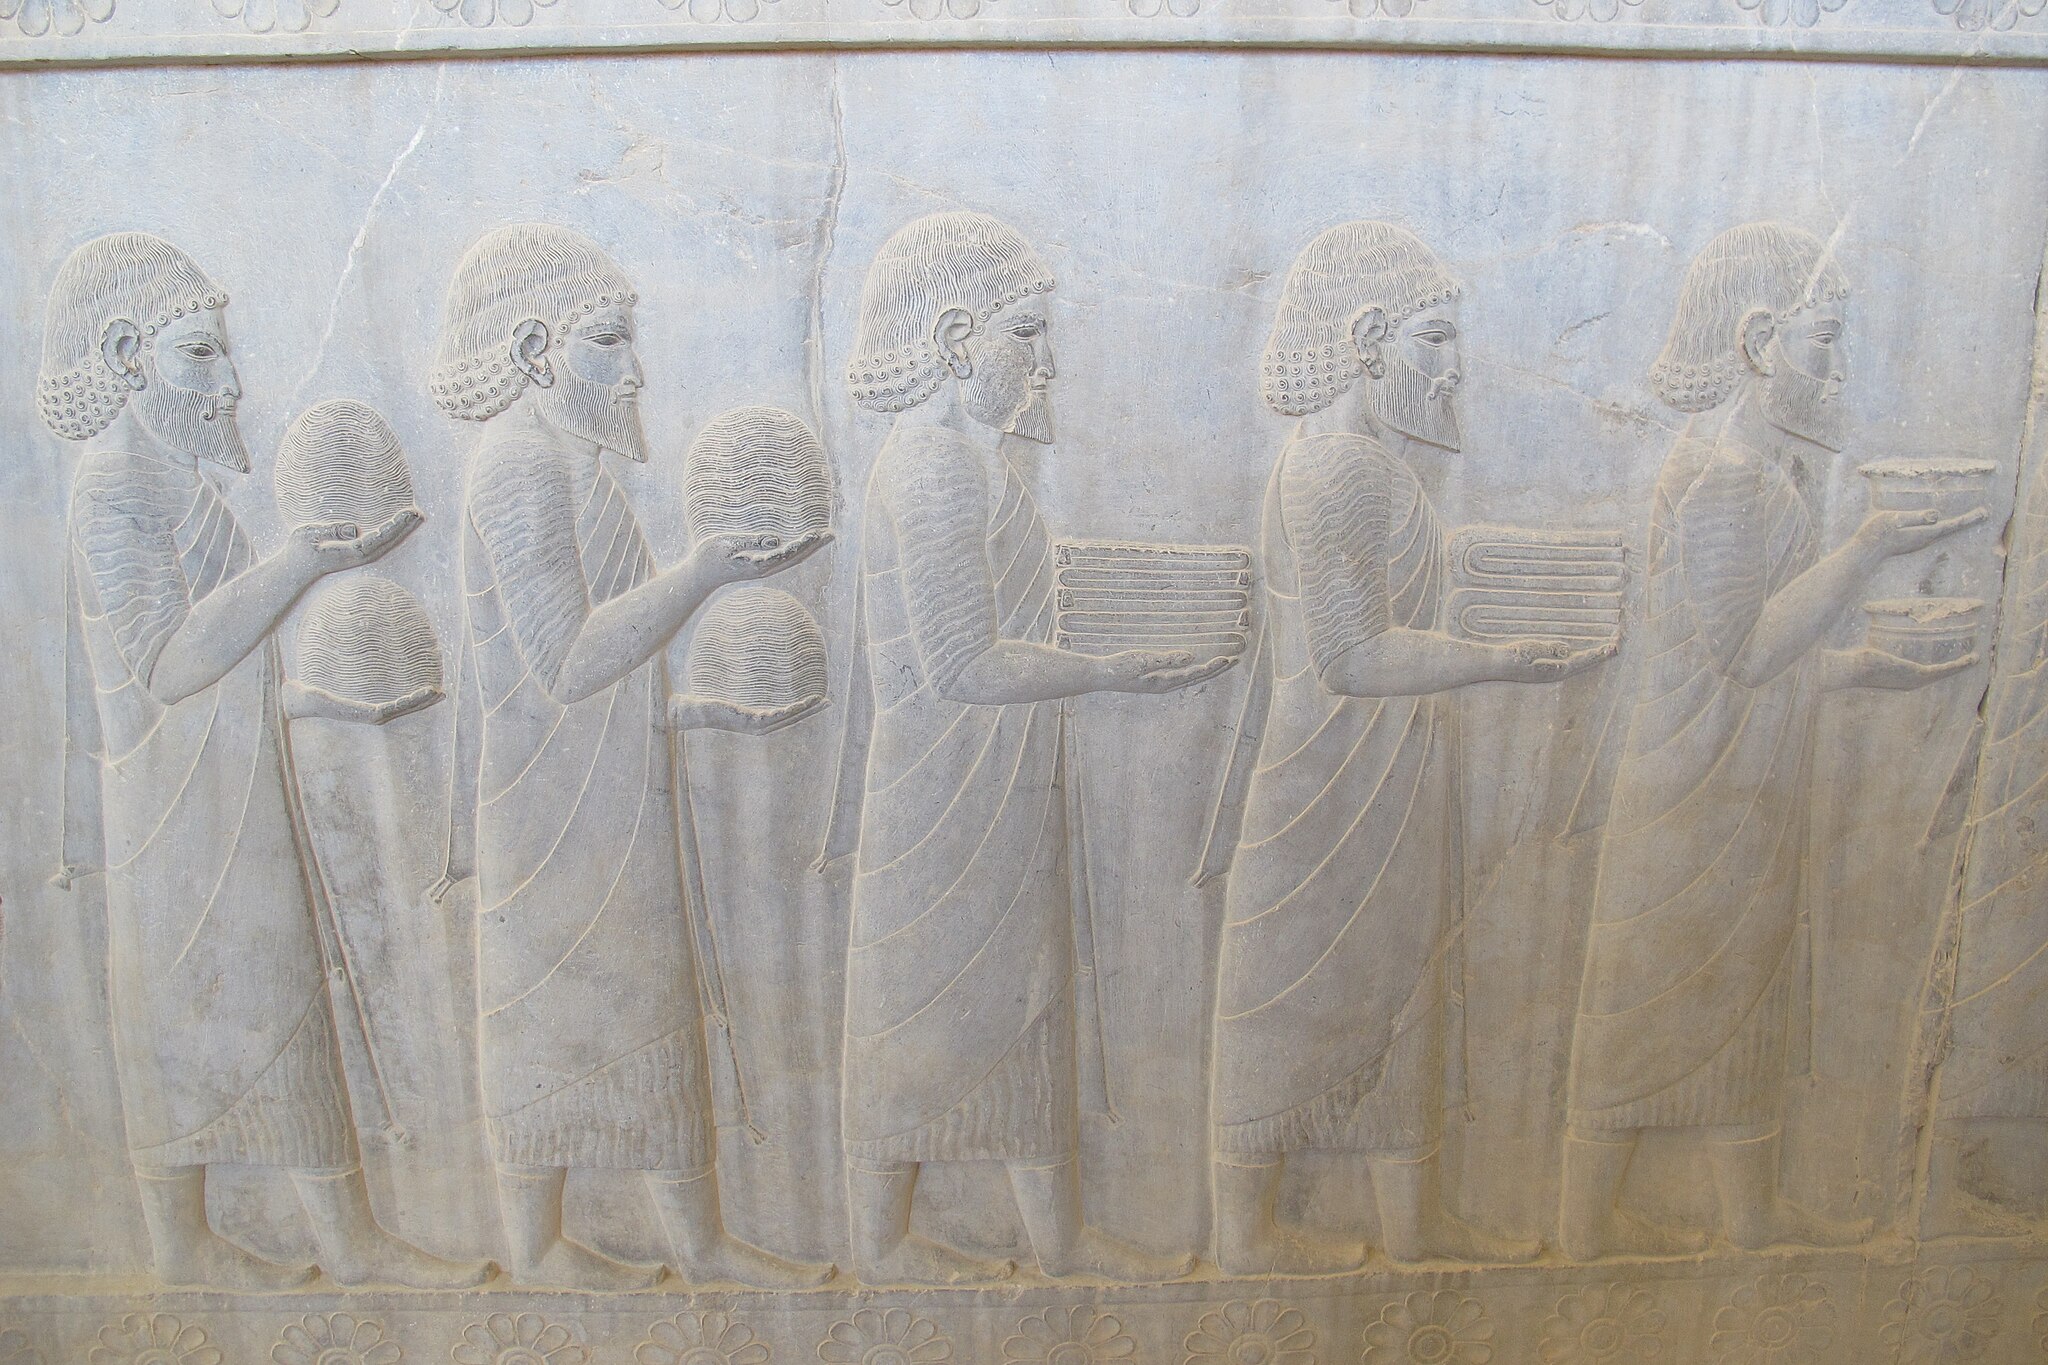
Title: تخت جمشید با عظمت 39
Date: 2016-07-17 00:03:38
Categories: Images from Wiki Loves Monuments 2018, Self-published work, Cultural heritage monuments in Iran with known IDs, Uploaded via Campaign:wlm-ir, Images from Wiki Loves Monuments in Marvdasht, 2016 in Persepolis, Images from Wiki Loves Monuments 2018 in Iran, Ionian delegation, Apadana